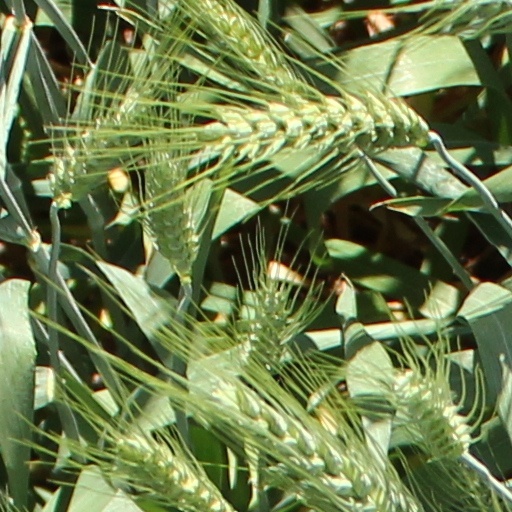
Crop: wheat